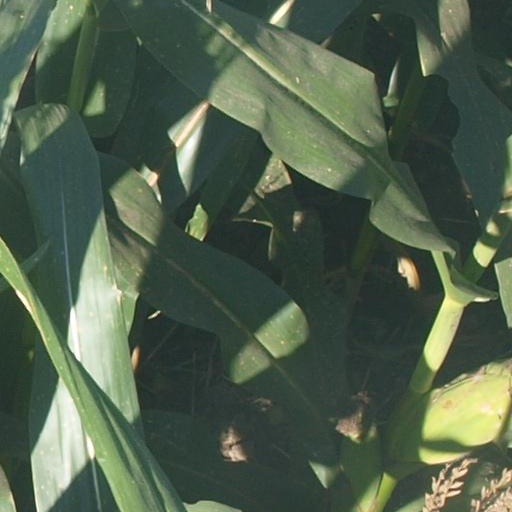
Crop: maize; corn